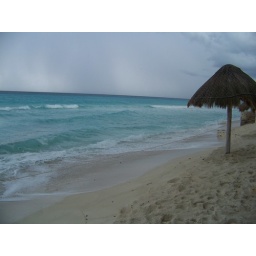
Right under our balcony on the second floor at the Royal Sands &amp;amp; Spa Resort.